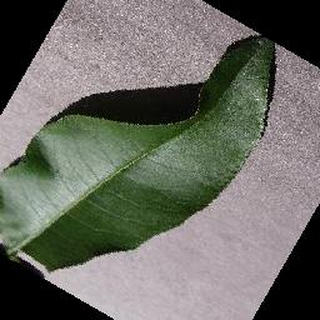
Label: healthy_peach